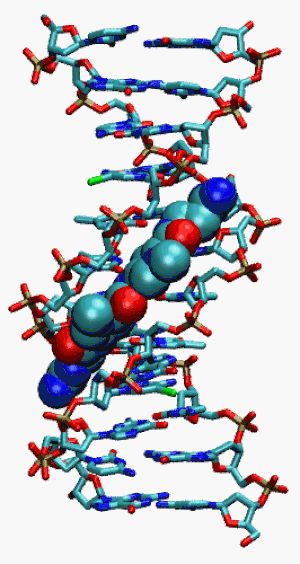
La nétropsine, également appelée congocidine et sinanomycine, est un polyamide pourvu d'une activité antibiotique et antivirale. Elle a été isolée pour la première fois à partir de l'actinomycète Streptomyces netropsis. Il s'agit d'un antibiotique de la classe pyrrole-amidine, actif contre les bactéries aussi bien à Gram négatif qu'à Gram positif.